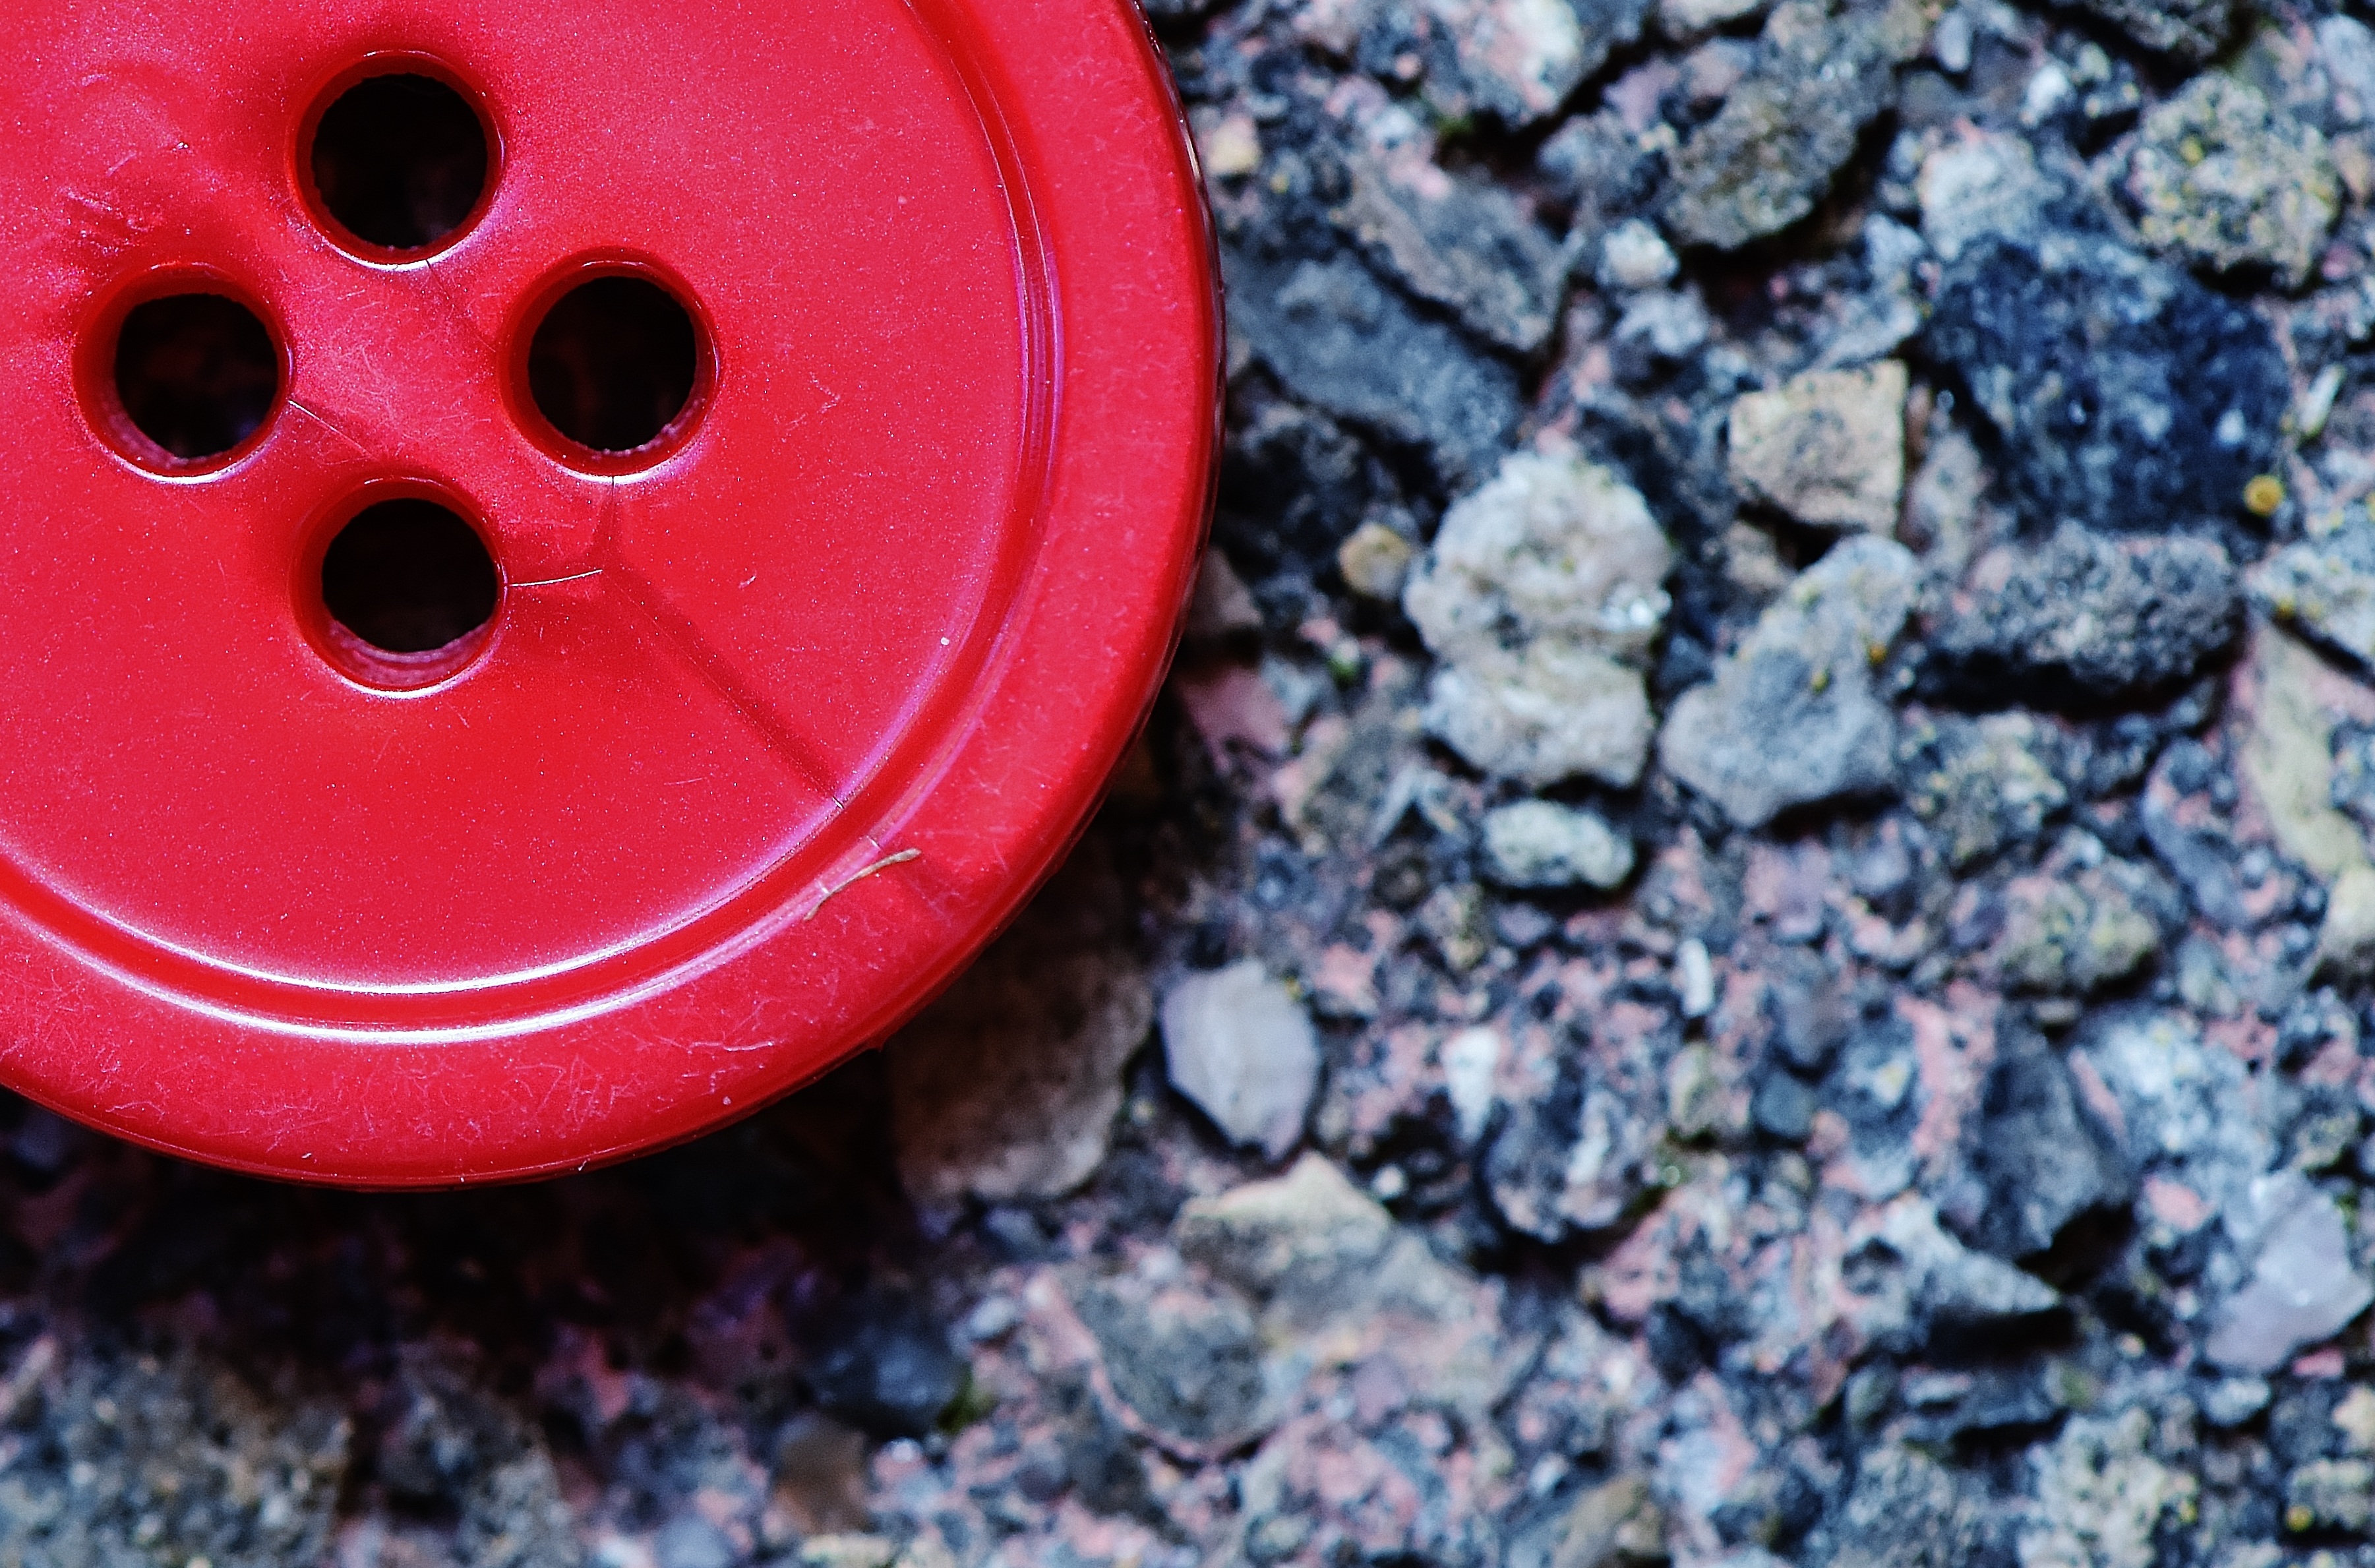
wheel, flower, red, color, soil, close, button, close up, buttons, macro photography, 4 holes